Museum of Fine Arts railway station (Taiwan)

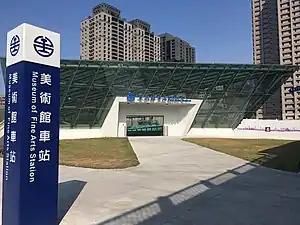

Museum of Fine Arts railway station is a railway and light rail station located in Gushan District, Kaohsiung, Taiwan. It is served by Taiwan Railway and the Circular light rail of the Kaohsiung Metro.